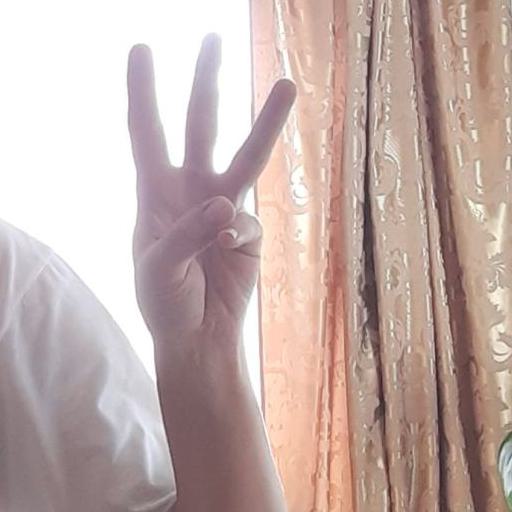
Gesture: three